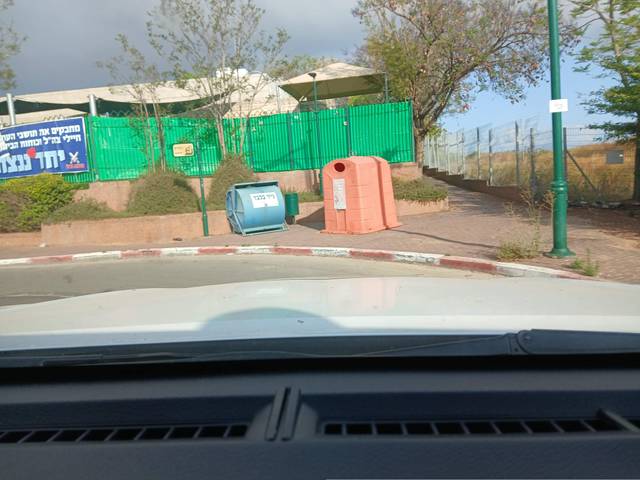
Region: Israel
Coordinates: 32.196, 34.853